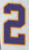
Number: 2